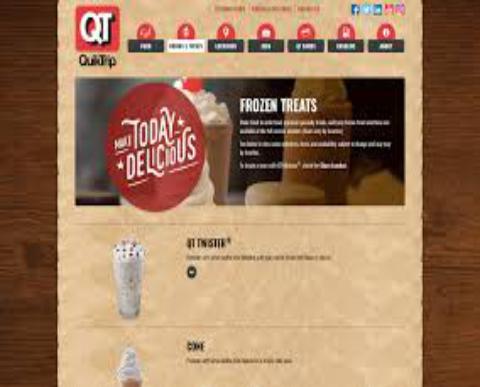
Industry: Others